Curtis Weston

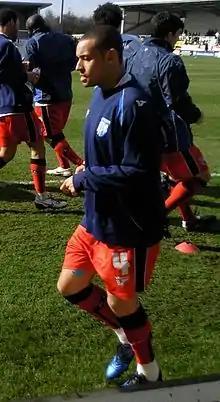
Weston warming up for Gillingham

Curtis James Weston (born 24 January 1987) is an English professional footballer who plays for club Mickleover.